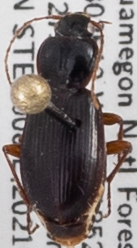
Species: Synuchus impunctatus
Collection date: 2021-07-27
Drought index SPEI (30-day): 0.312
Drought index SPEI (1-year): -0.128
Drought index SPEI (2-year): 1.13